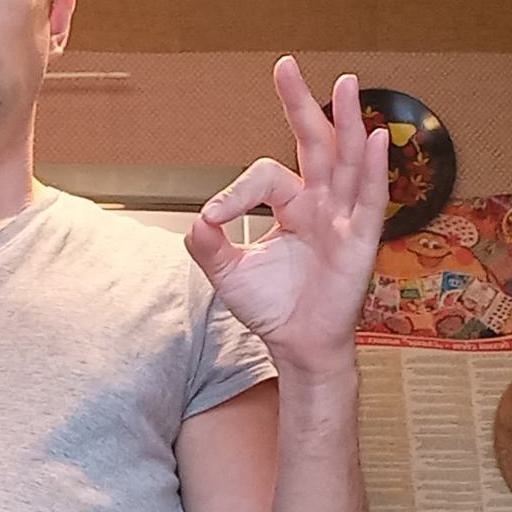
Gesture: ok